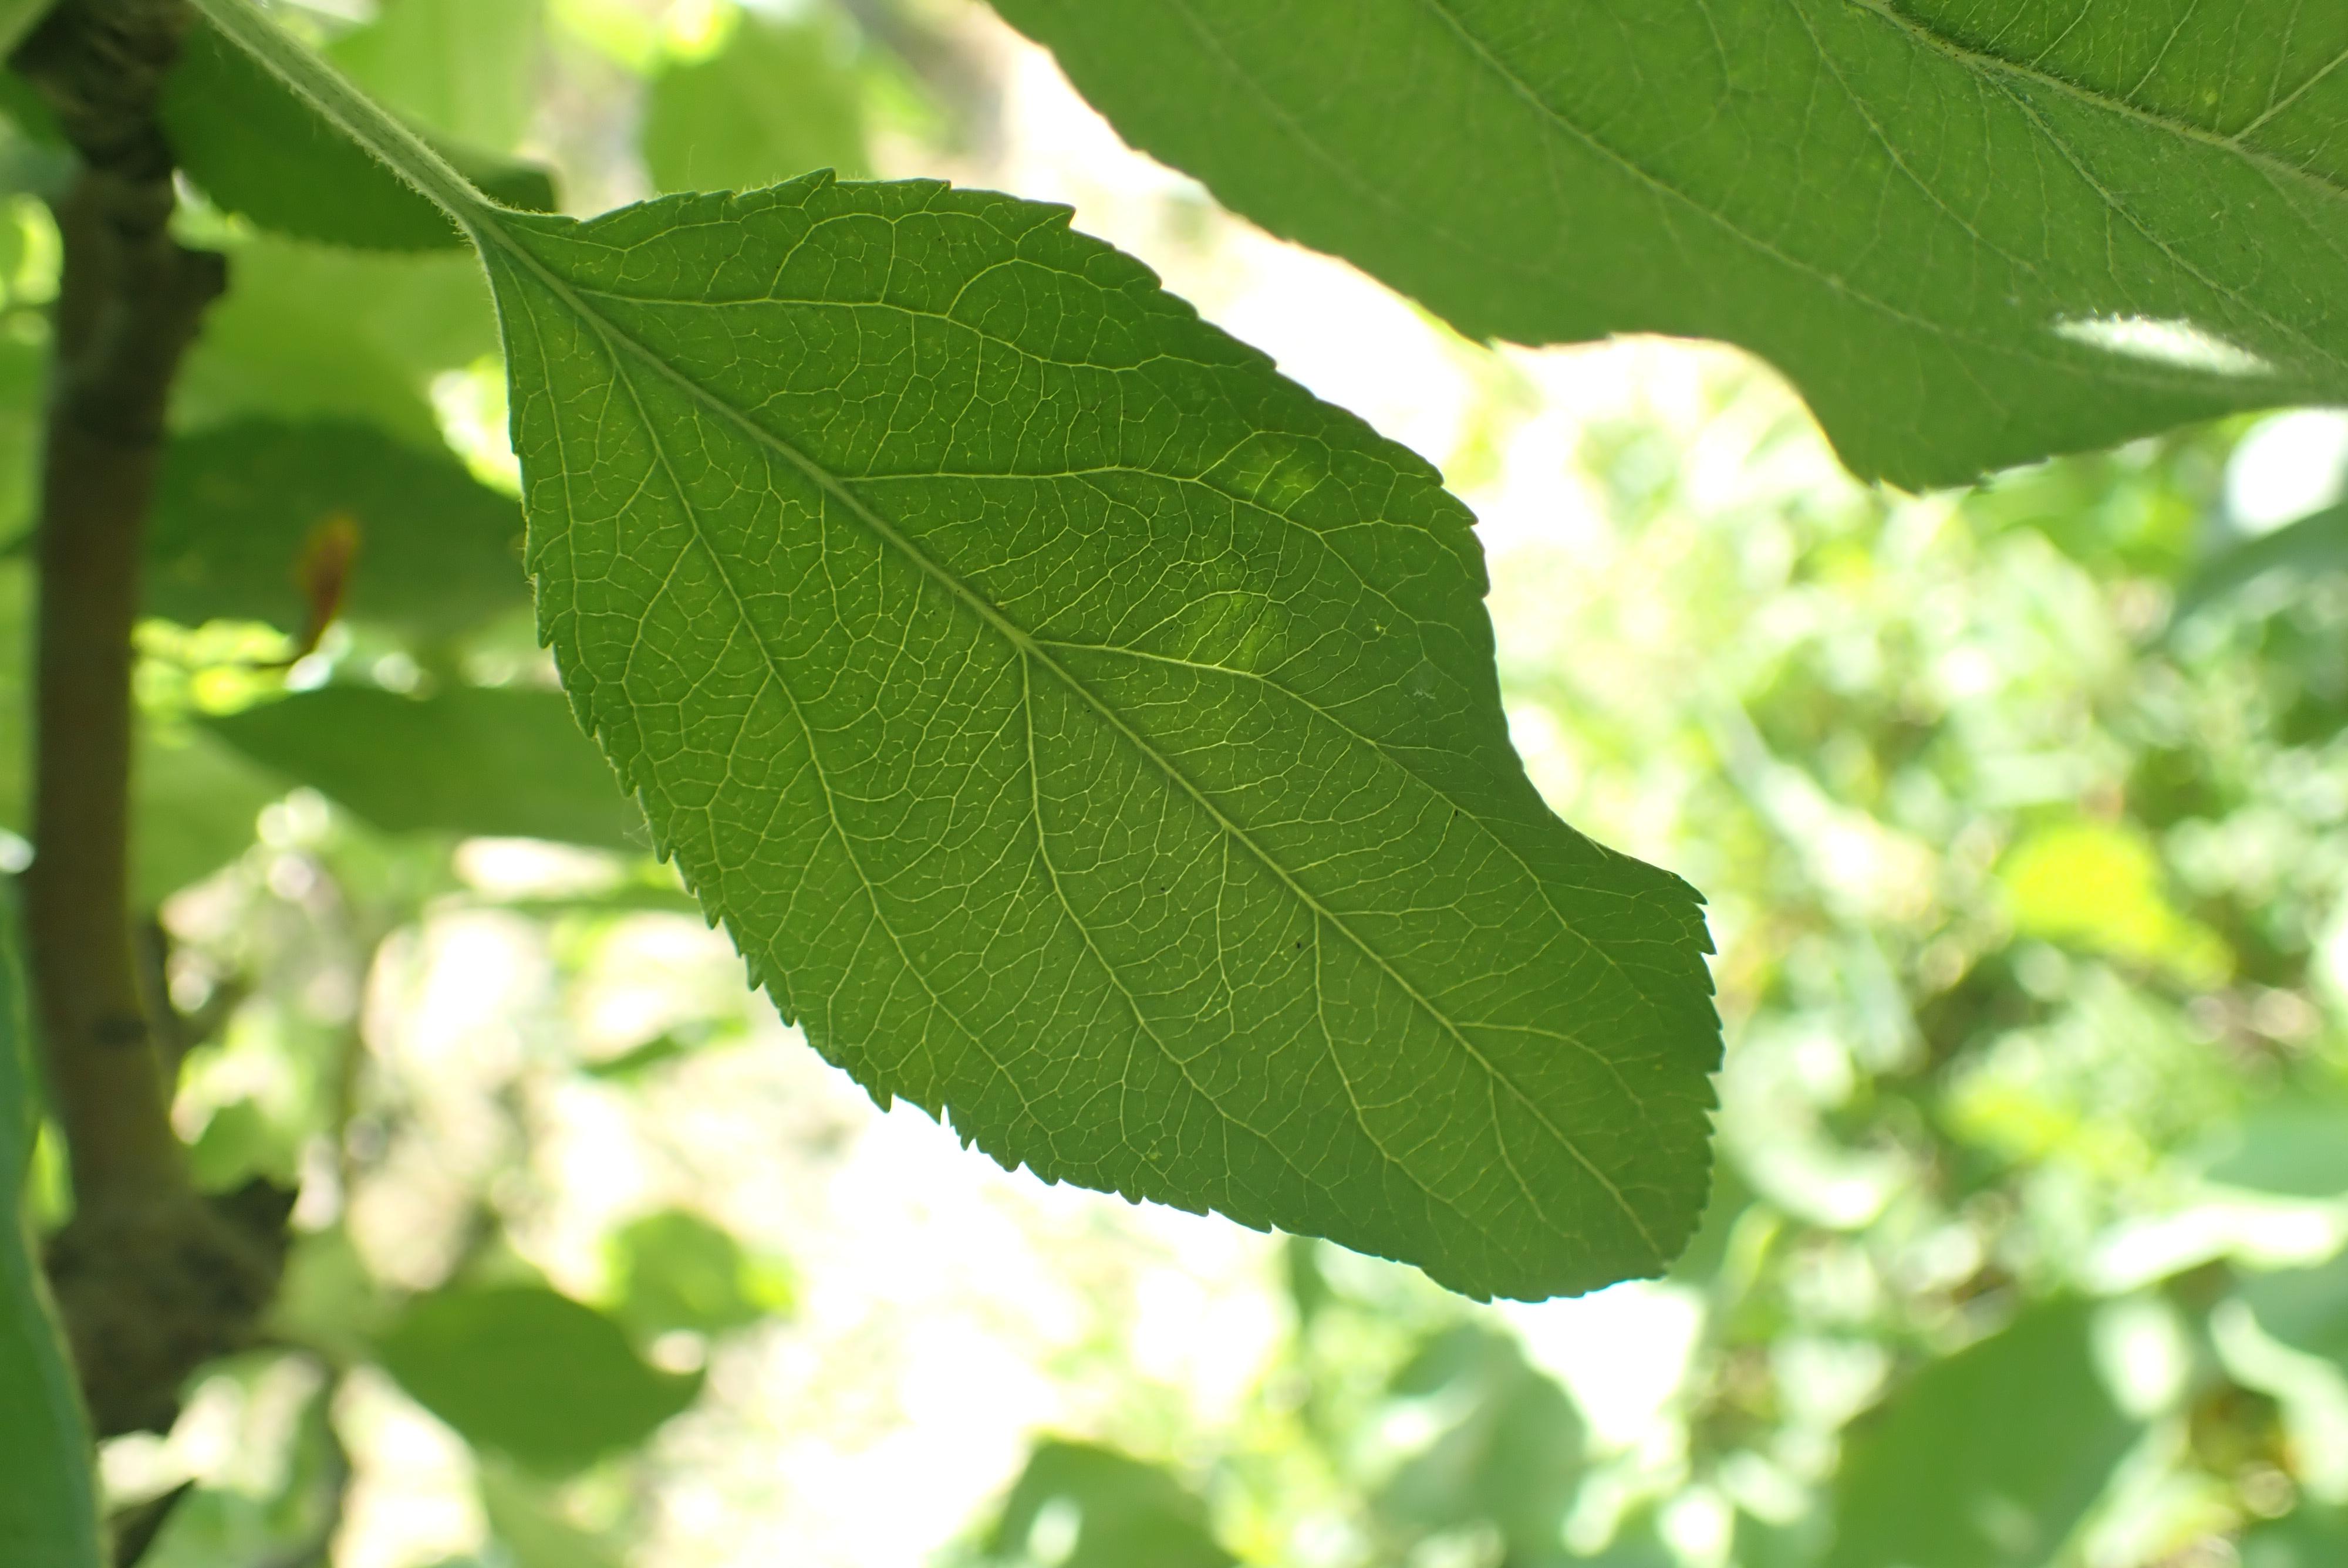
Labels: healthy